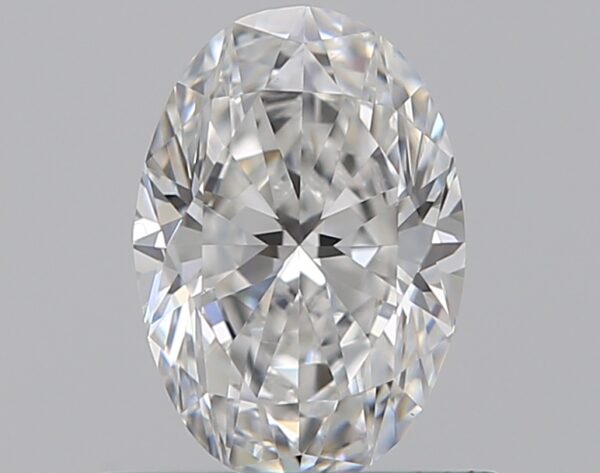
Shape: oval
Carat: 0.7
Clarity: VS1
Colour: E
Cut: EX
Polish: EX
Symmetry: VG
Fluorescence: M
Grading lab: GIA
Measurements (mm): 7.04 x 4.85 x 3.09